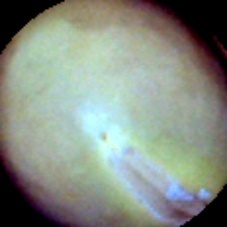
Label: Immature